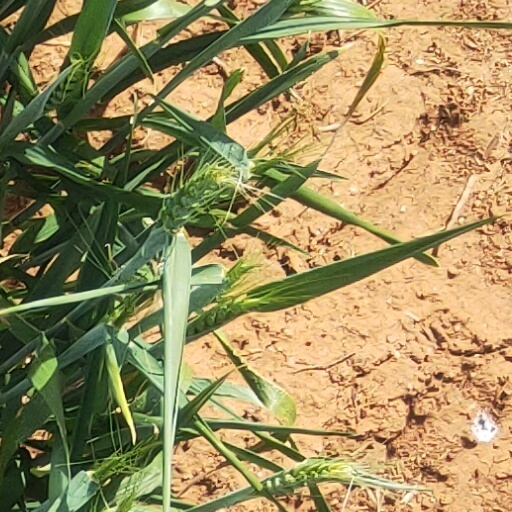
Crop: wheat